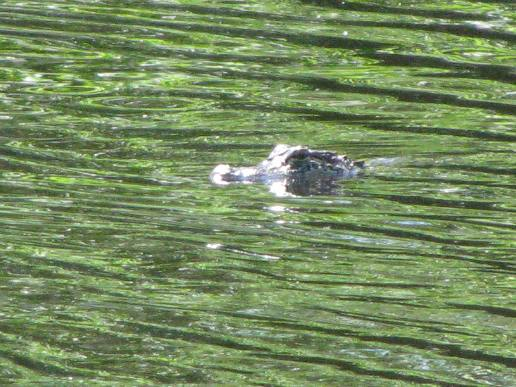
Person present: No